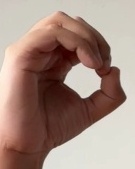
ASL sign: O